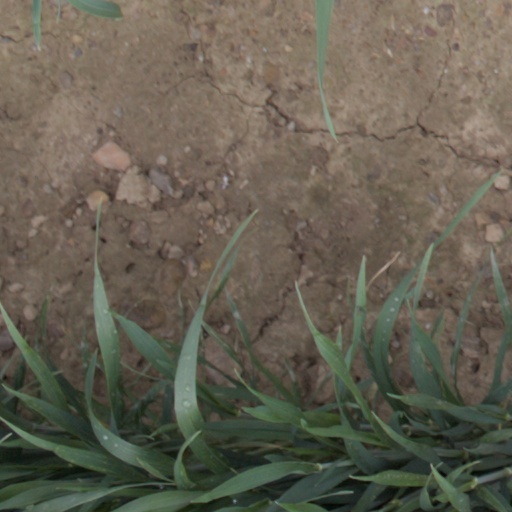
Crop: wheat